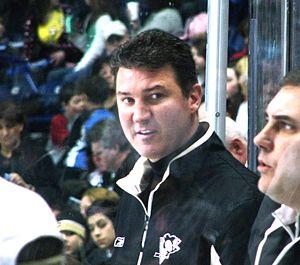
Mario Lemieux, entraîneur de l'équipe de Pittsburgh au 50e Tournoi international de hockey pee-wee de Québec, 2009
Le Tournoi international de hockey pee-wee de Québec est le plus important tournoi de hockey sur glace mineur au monde. Cet événement sportif met en compétition des jeunes de 11 et 12 ans provenant de partout dans le monde. Il est présenté de façon annuelle, au mois de février, au Centre Vidéotron, à Québec.
Mario Lemieux, C. Q., O.C., est un joueur canadien de hockey sur glace. Surnommé « Le Magnifique » du fait de son talent, récompensé par de nombreux titres, il est considéré comme l’un des plus grands joueurs de l’histoire du hockey et de la Ligue nationale de hockey. Ses statistiques parlent d'elles-mêmes : il fait partie du petit cercle des joueurs avec plus de 500 buts, ainsi que de celui de ceux avec plus de 1 000 points et il figure tout en haut des classements des meneurs de la Ligue nationale de hockey.